JR Motorsports

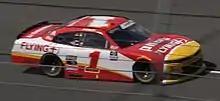
Michael Annett at Pocono Raceway in 2020

On September 25, 2018, Noah Gragson was announced as the new driver of the No. 1 after Sadler announced his retirement earlier that year; However, on January 25, 2019, it was announced that Michael Annett would drive the No. 1 car with the points from the 5 car going over to the 1 car while Gragson would drive the No. 9 car. Annett scored his first career victory at Daytona International Speedway in the NASCAR Racing Experience 300. Annett returned to JRM in 2020 and qualified for the playoffs. He was eliminated after the first round. In July 2021, Annett missed the races at Atlanta and New Hampshire due to a stress fracture in his right femur. Austin Dillon served as his replacement in the No. 1 for Atlanta, while Josh Berry did so for New Hampshire. On October 6, 2021, Annett announced his retirement from full-time racing.